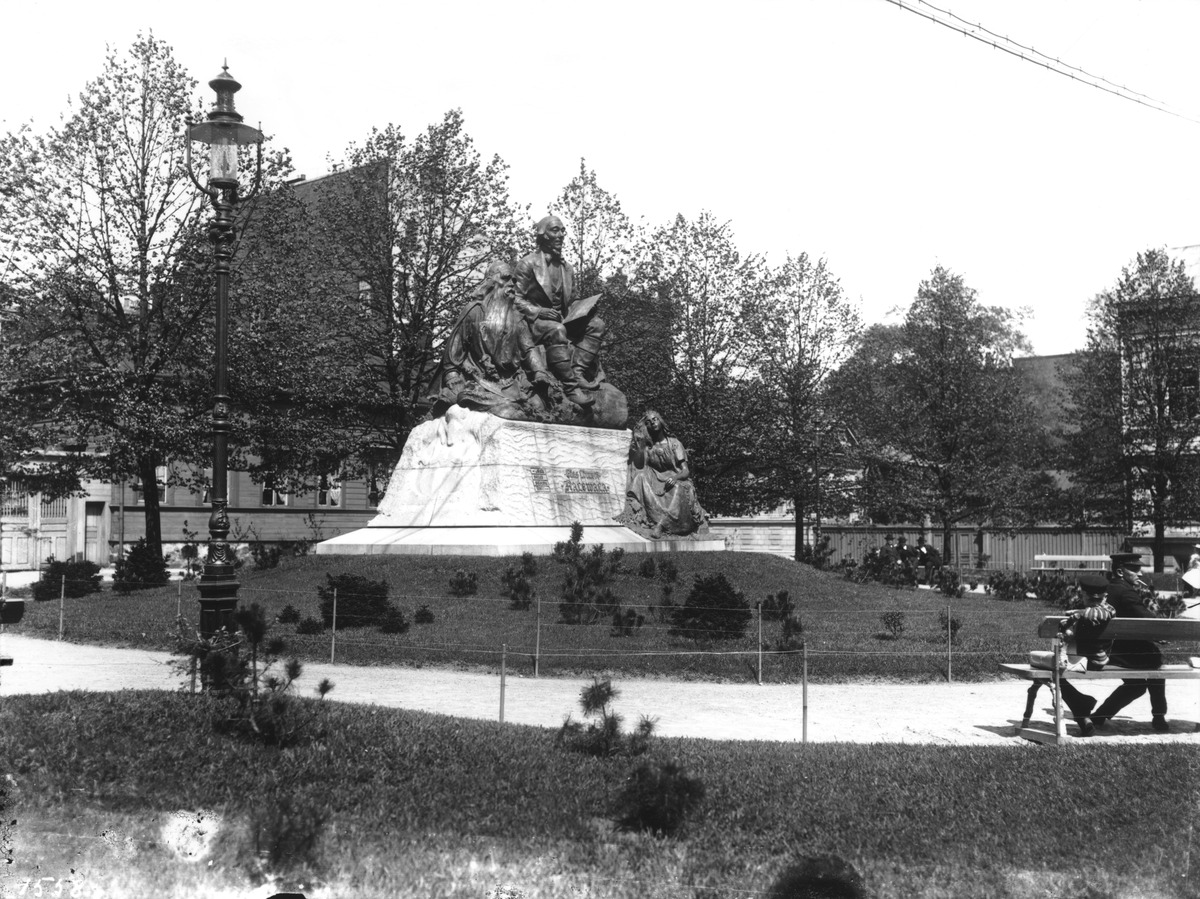
Elias Lönnrotin muistopatsas
sisällön kuvaus: Elias Lönnrotin muistopatsas. mustavalkoinen
Ajankohta: kuvausaika 1910-luku
Paikka: Suomi, Uusimaa, Helsinki, Kamppi Helsinki, Lönnrotin puistikko
Aiheet: katuvalaistus, kaasu